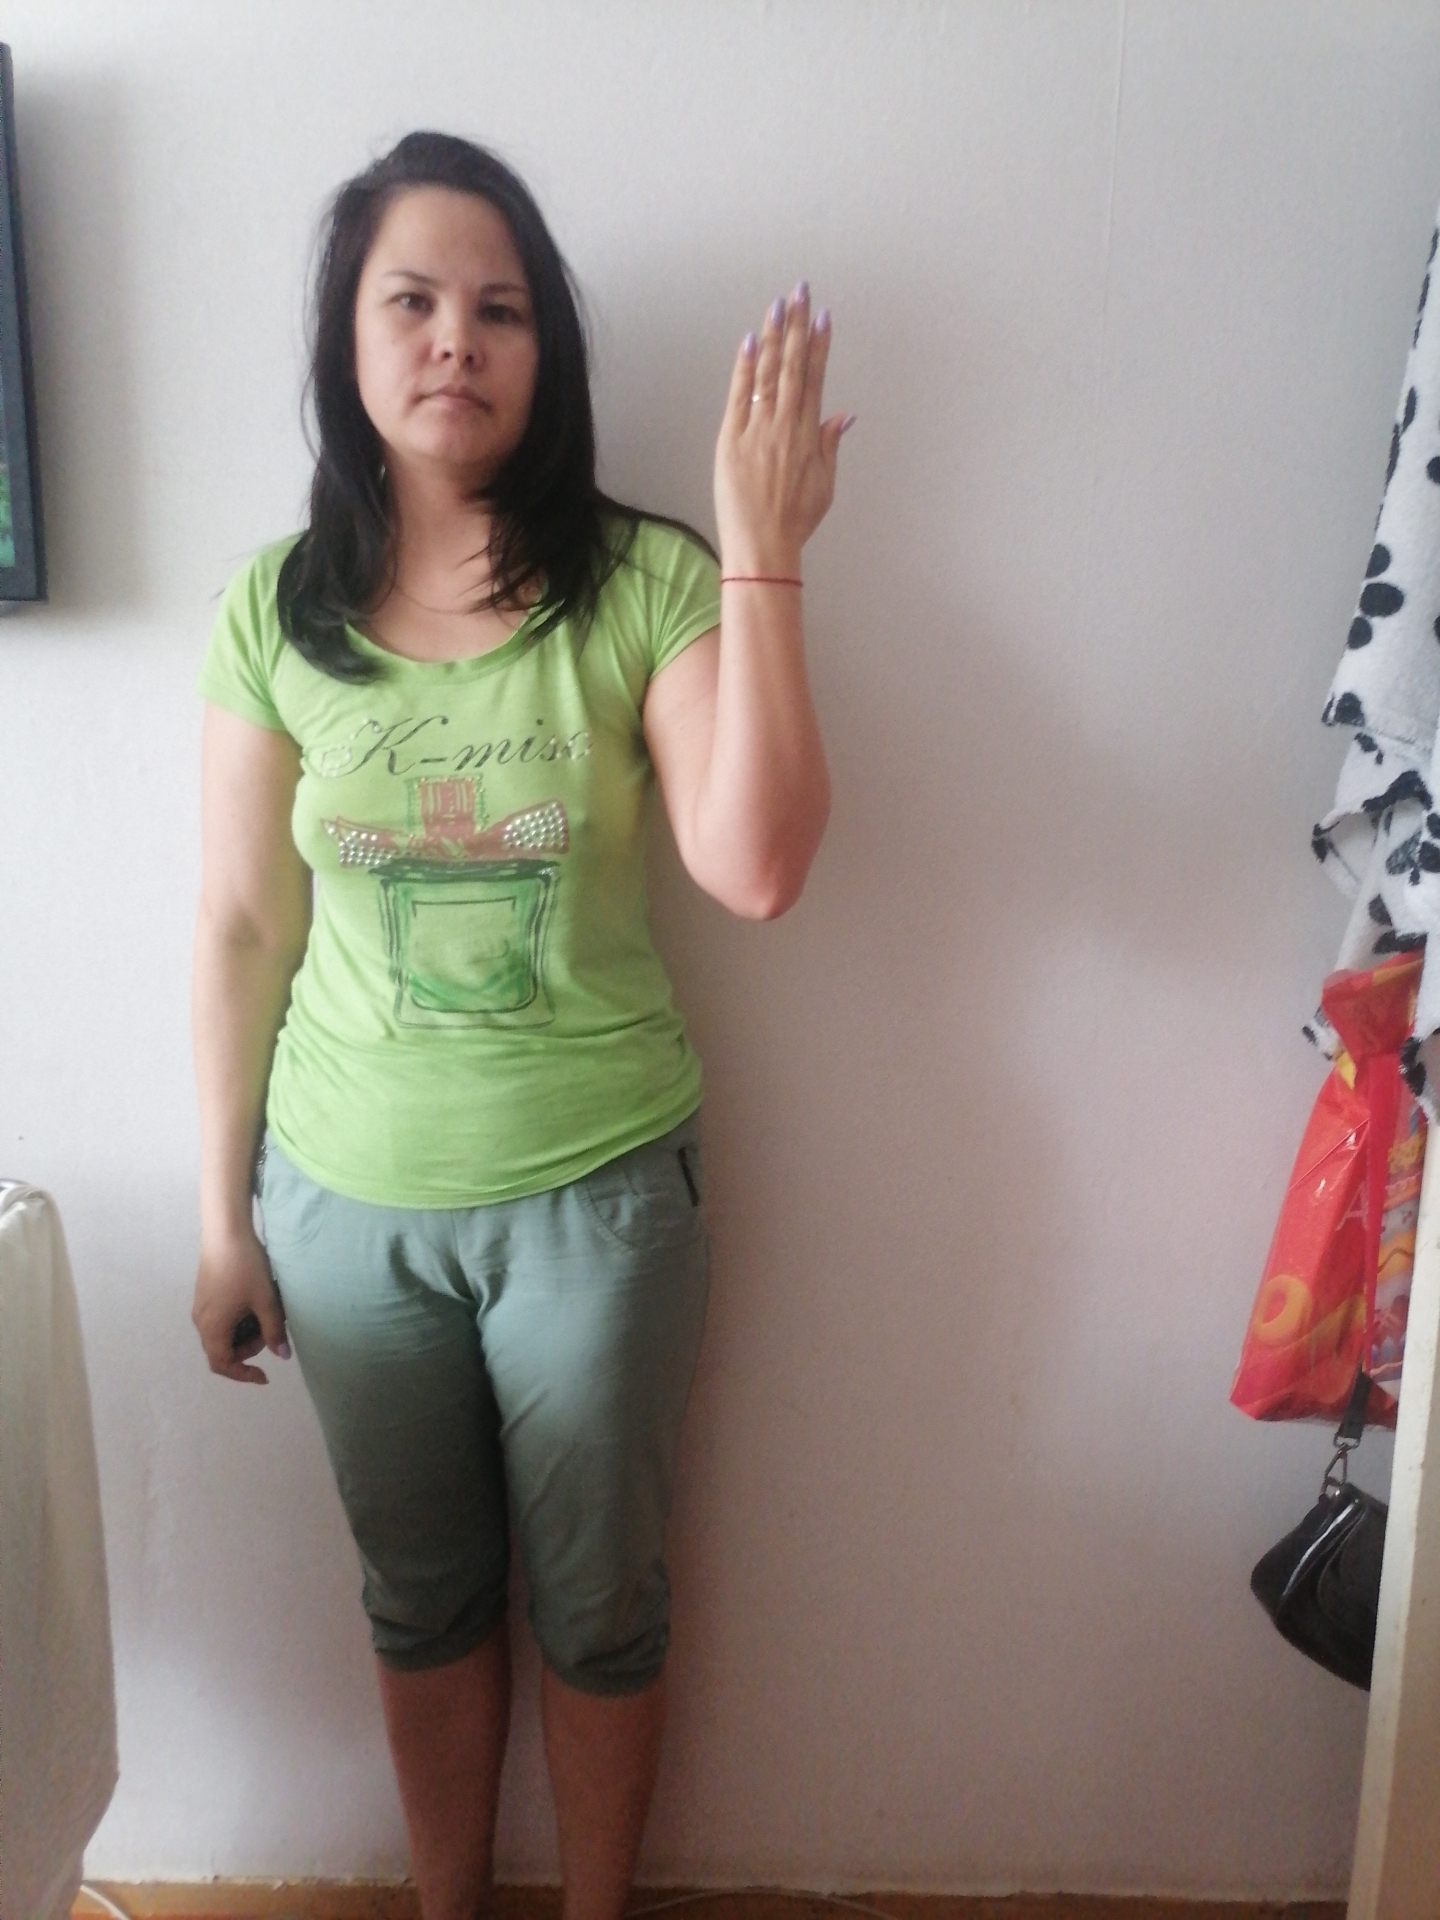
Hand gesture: stop_inverted